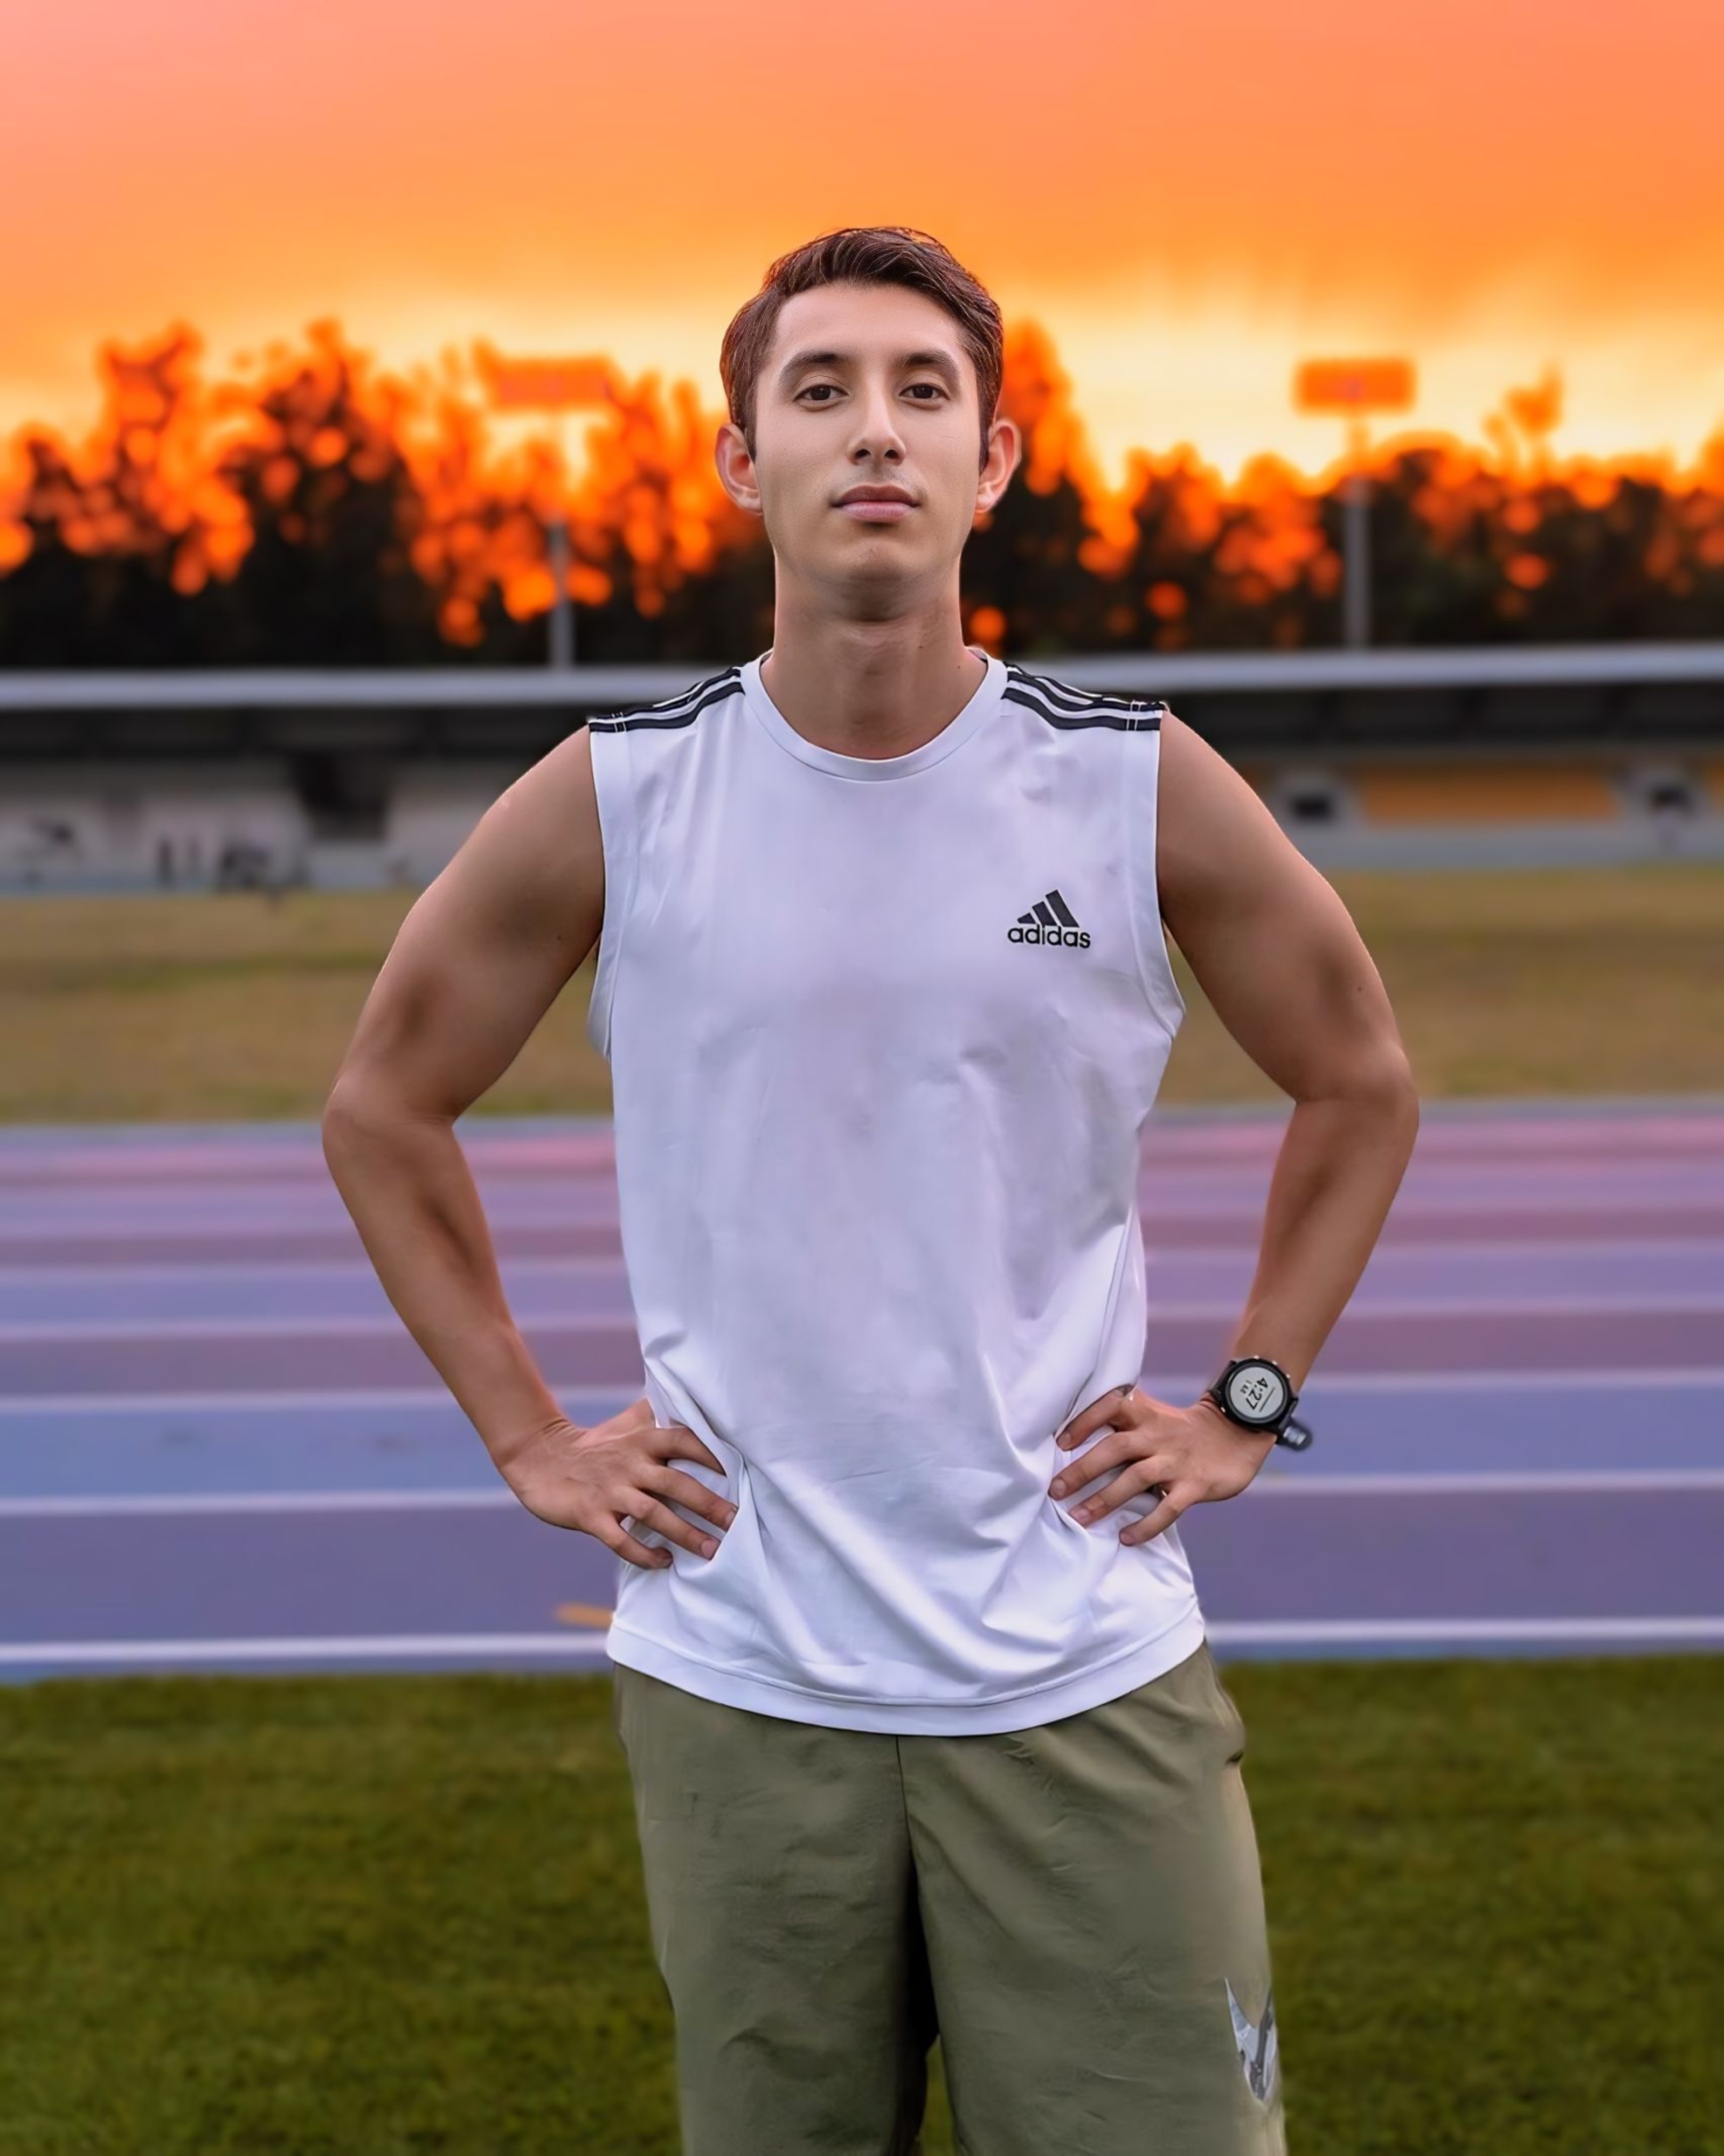
man, portrait, watch, muscle, sky, flash photography, grass, sleeveless shirt, leisure, sportswear, recreation, thigh, chest, vest, athlete, physical fitness, sports, competition event, player, human leg, t shirt, competition, running, fun, championship, jersey, sport venue, exercise, shorts, horizon, evening, individual sports, sunset, Barechested, uniform, sunrise, sports training